Methane functionalization

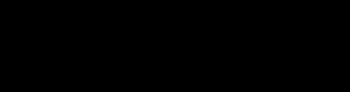

Sigma bond metathesis involves the formation of new C-H and metal-carbon bonds, where the metals are typically in the d configuration. Starting with a metal alkyl, a C-H bond coordinates with the metal complex via sigma bonding. A four-member transition state is created, where a new metal-carbon bond is formed, and the former C-H linkage is broken.